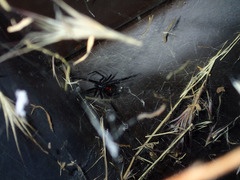
Species: Lactrodectus_hesperus